Max Beerbohm

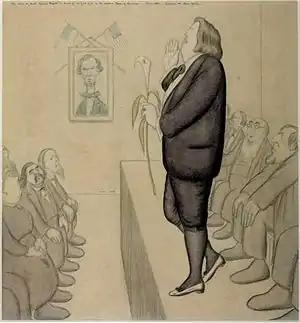
Oscar Wilde caricatured in "Rossetti and His Circle" (1916)

On his return to England Beerbohm published his first book, "The Works of Max Beerbohm" (1896), a collection of his essays which had first appeared in "The Yellow Book". His first piece of fiction, "The Happy Hypocrite", was published in volume XI of "The Yellow Book" in October 1896. Having been interviewed by George Bernard Shaw himself, in 1898 he followed Shaw as drama critic for the "Saturday Review", on whose staff he remained until 1910. At that time the "Saturday Review" was undergoing renewed popularity under its new owner, the writer Frank Harris, who would later become a close friend of Beerbohm's.